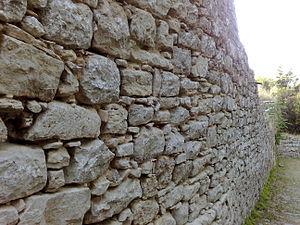
La civilisation carthaginoise ou civilisation punique est une ancienne civilisation située dans le bassin méditerranéen et à l'origine de l'une des plus grandes puissances commerciales, culturelles et militaires de cette région dans l'Antiquité.